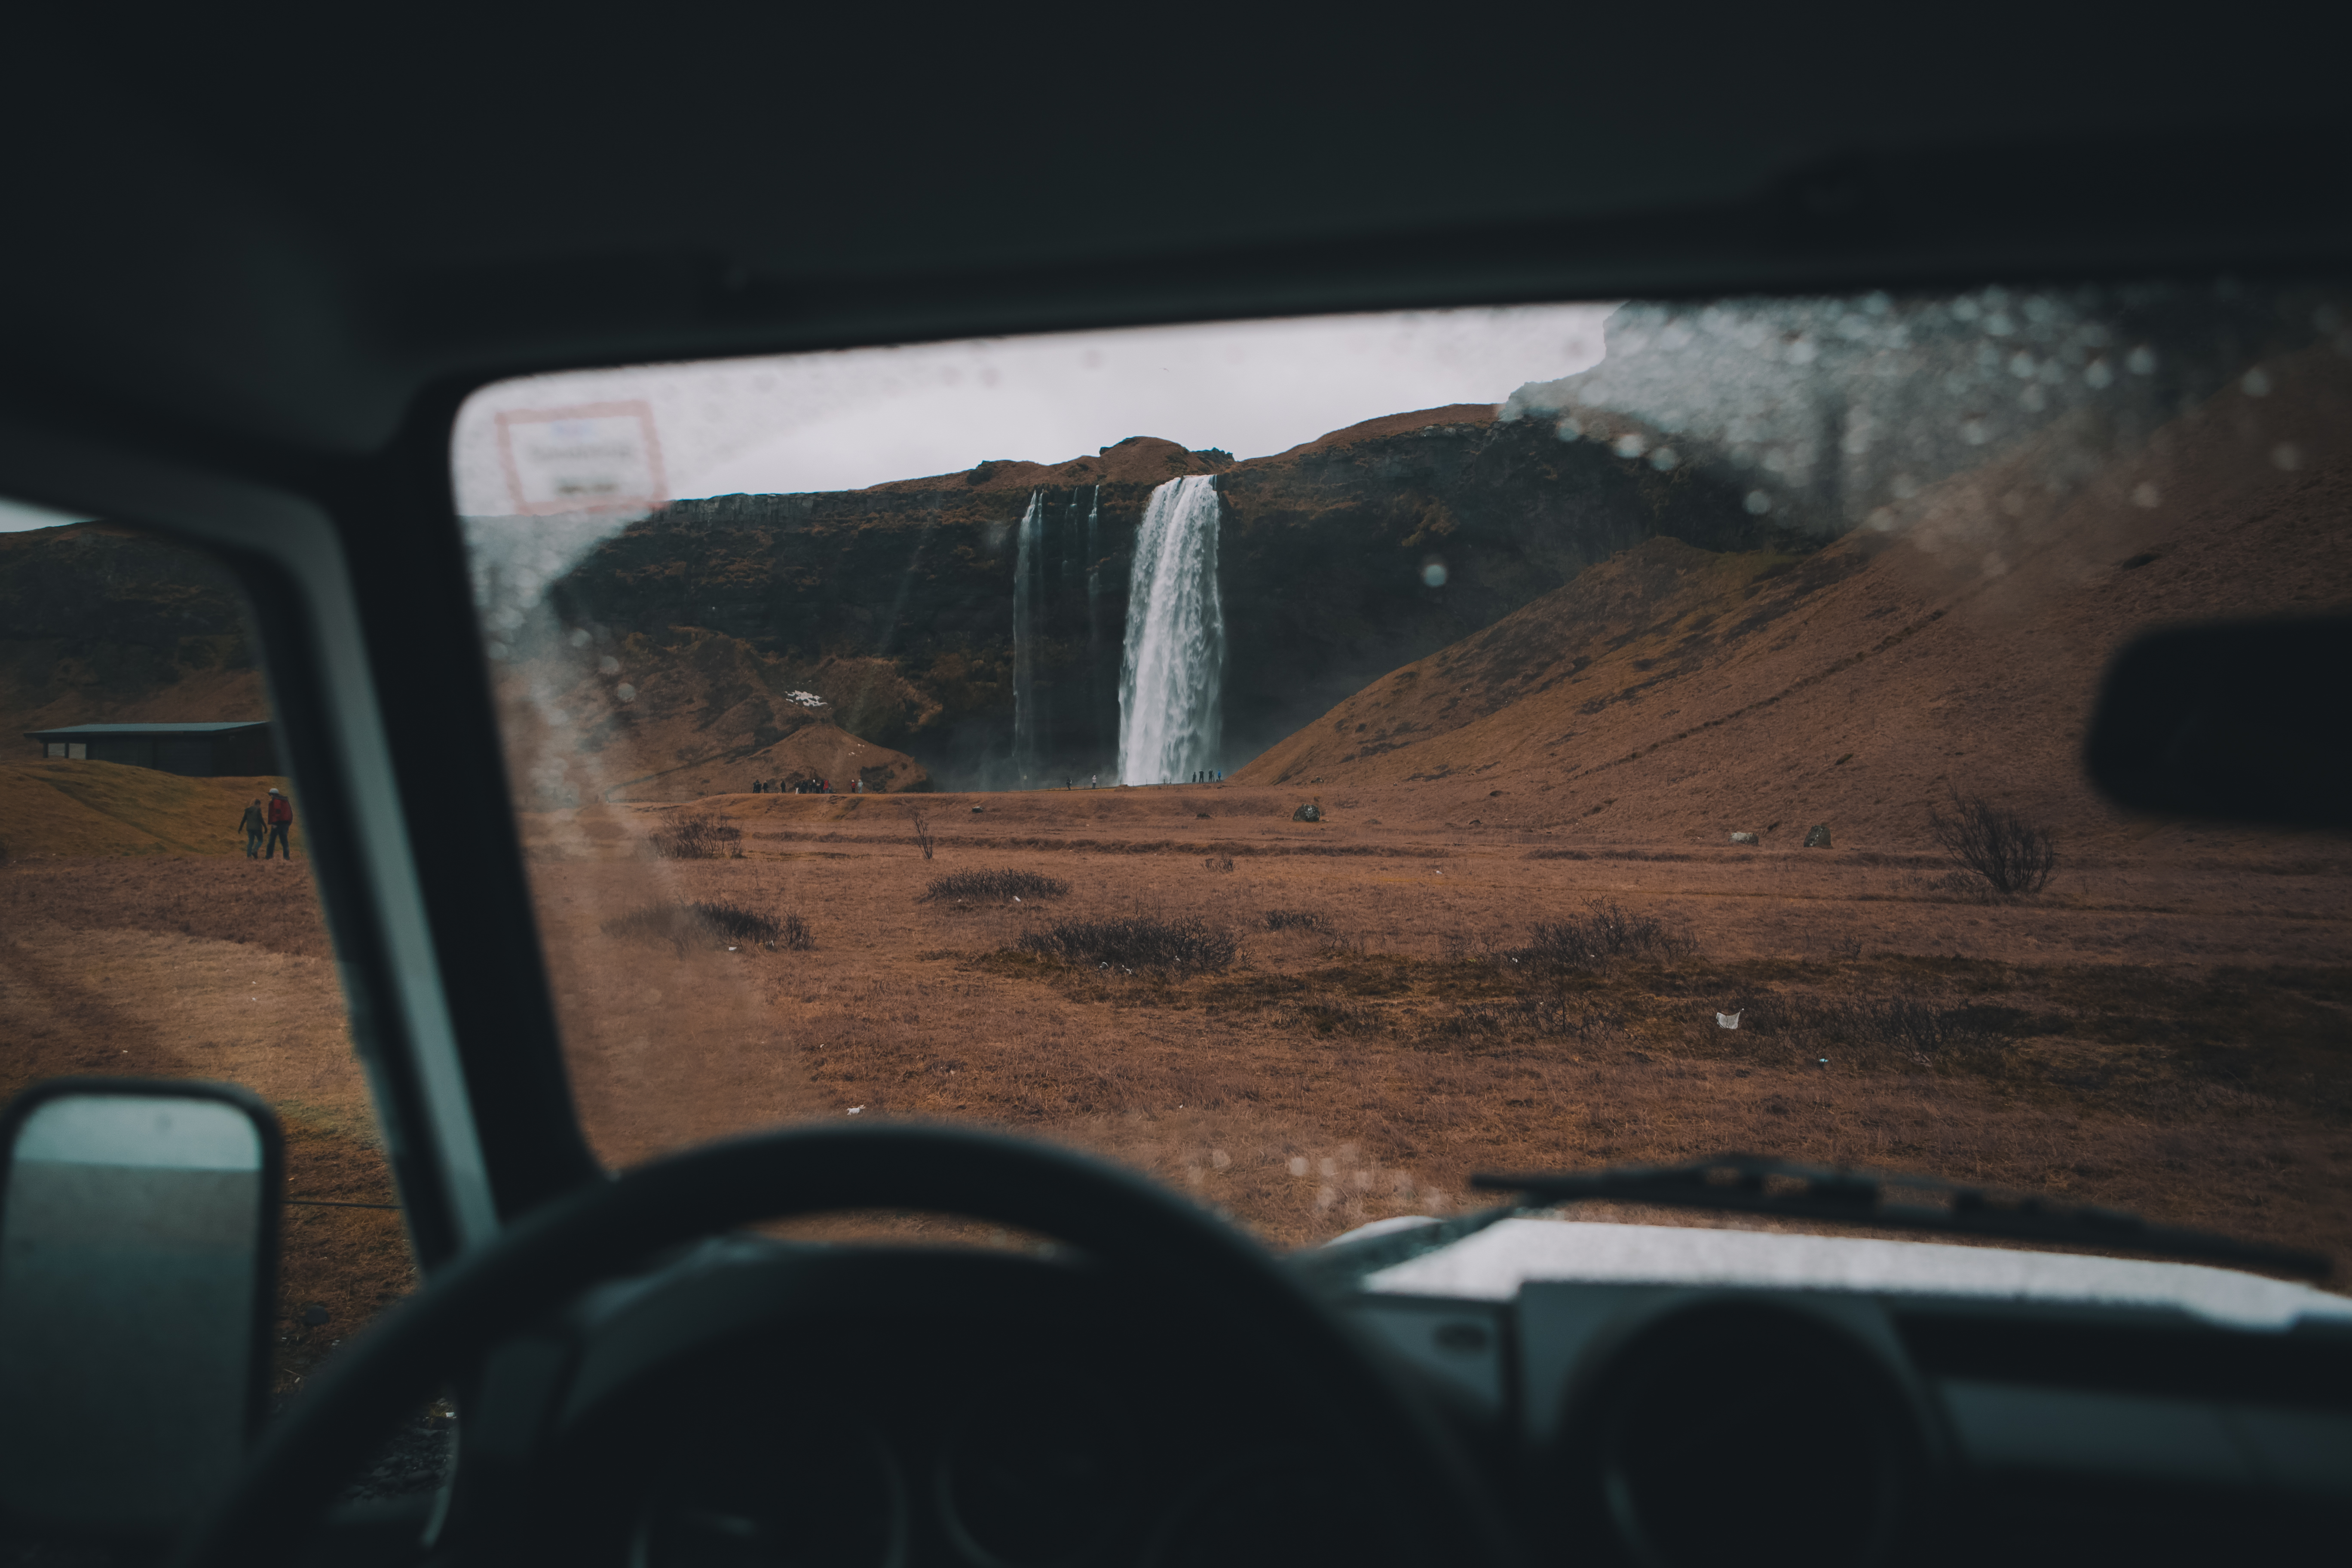
waterfall, car, wheel, window, glass, driving, travel, vehicle, windshield, iceland, black, bumper, land rover, defender, automobile make, automotive exterior, family car